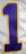
Number: 1